Style Jukebox

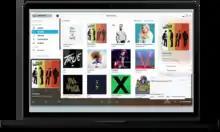
Screenshot of Style Jukebox running for Windows

Style Jukebox consisted of cloud-based services for user management, music storage and programmatic interfaces (APIs); and clients for music streaming and storage on desktop and mobile operating systems.